Vítězslav Novák

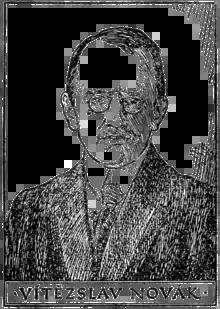

Shortly after the turn of the century, Novák began teaching composition privately in Prague. From 1909 to 1920, he taught at the Prague Conservatory himself, and this occasionally occupied him to a greater degree than composing. Among his students were Alois Hába, Iša Krejčí, Vítězslava Kaprálová, Ladislav Vycpálek, Otakar Jeremiáš and Stefania Turkewich. During the same period, several events affected Novák's outlook on musical expression and artistic freedom. From 1901 to 1917, his apartment hosted a discussion group known as the "Podskalská filharmonie". While most of its members were musicians, including Suk, Karel, and the conductor Václav Talich, performances were confined to readings of new modernist works from abroad and the group's goals were primarily intellectual; the "Filharmonie" served, however, as an important place for this group of Czech modernists to share their ideas. By regulation, its only female member was Marie Prášková, whom Novák married in 1912. That same year, Novák became embroiled in a series of culturo-political battles in Prague between his Conservatory-based faction and that of Zdeněk Nejedlý, a critic and musicologist at Prague University. When Novák signed a protest against Nejedlý's anti-Dvořák propaganda, Nejedlý engaged in fierce criticism of Novák's music. The impact of this criticism on Novák was long-lasting and ushered in a crisis in his creative life.